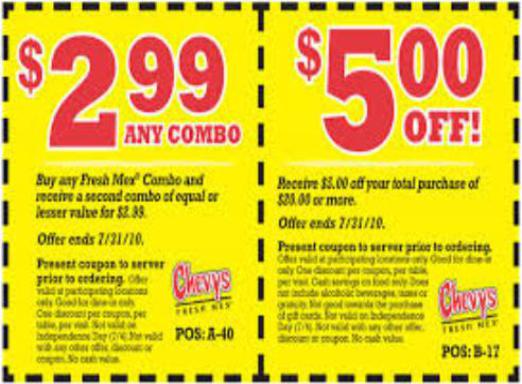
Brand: chevys fresh mex
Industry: Food